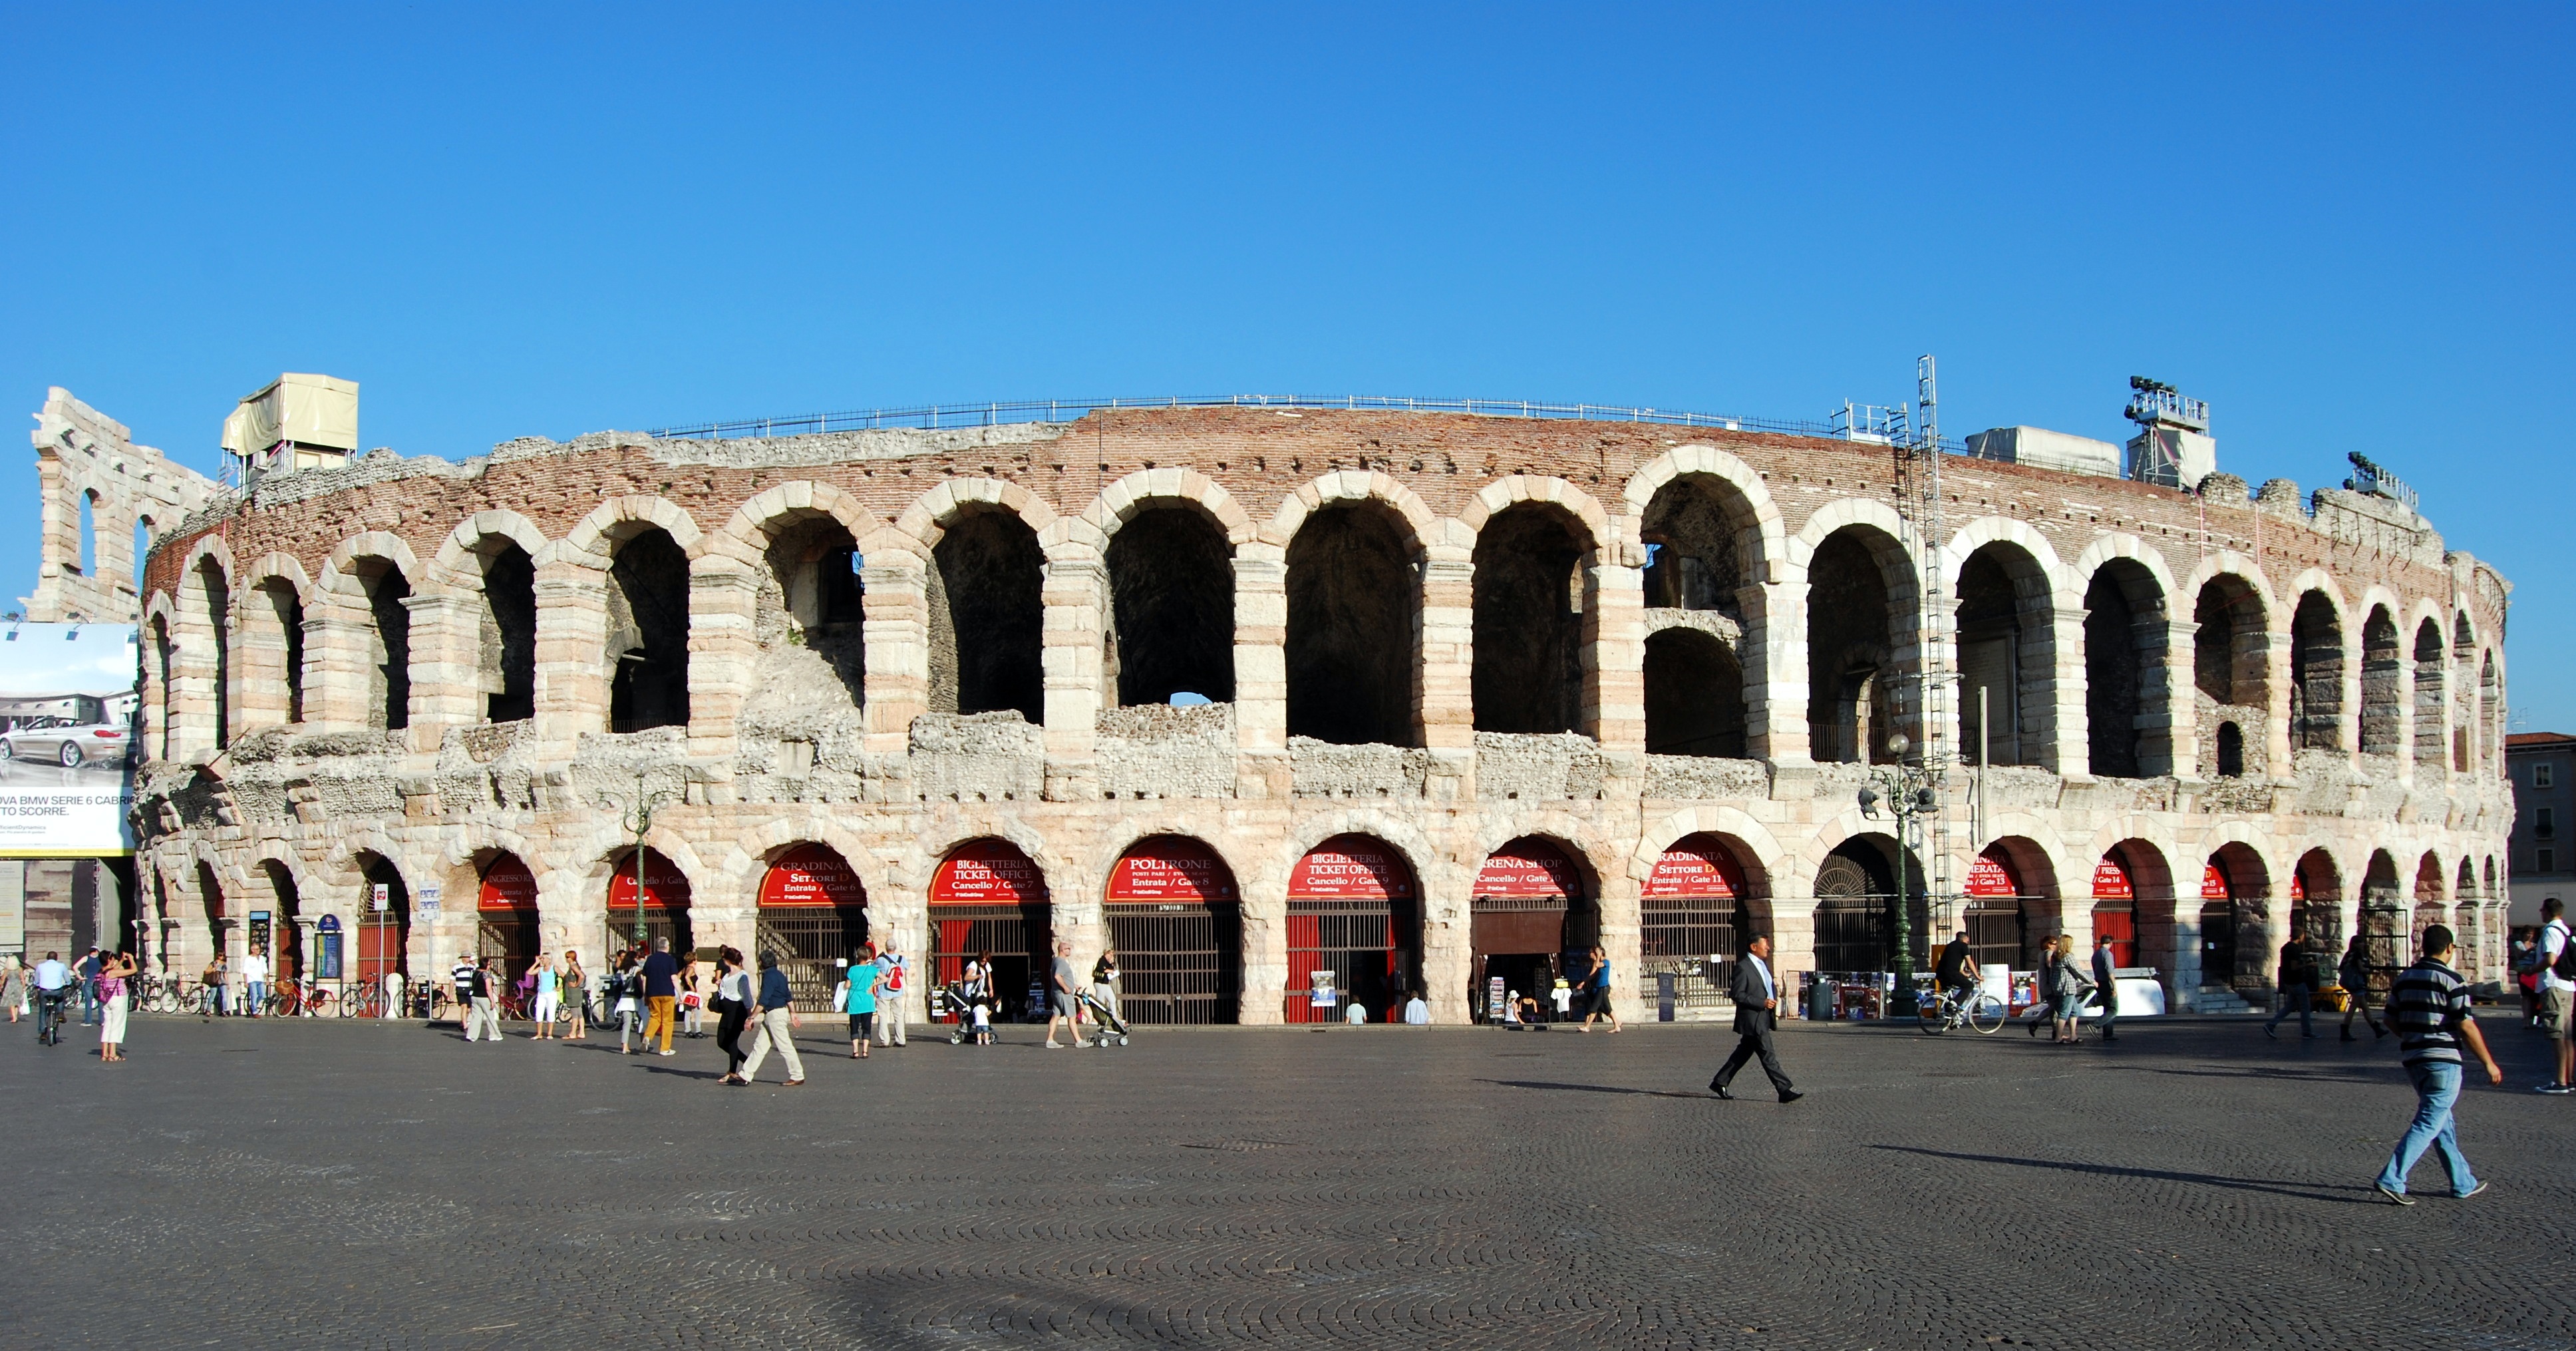
architecture, structure, palace, city, arch, plaza, landmark, italy, tourism, arena, amphitheatre, verona, town square, bullring, piazza, basilica, bra, ancient rome, ancient history, human settlement, ancient roman architecture